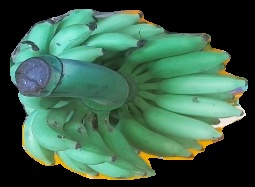
Variety: elakki-bale
Grade: grade2